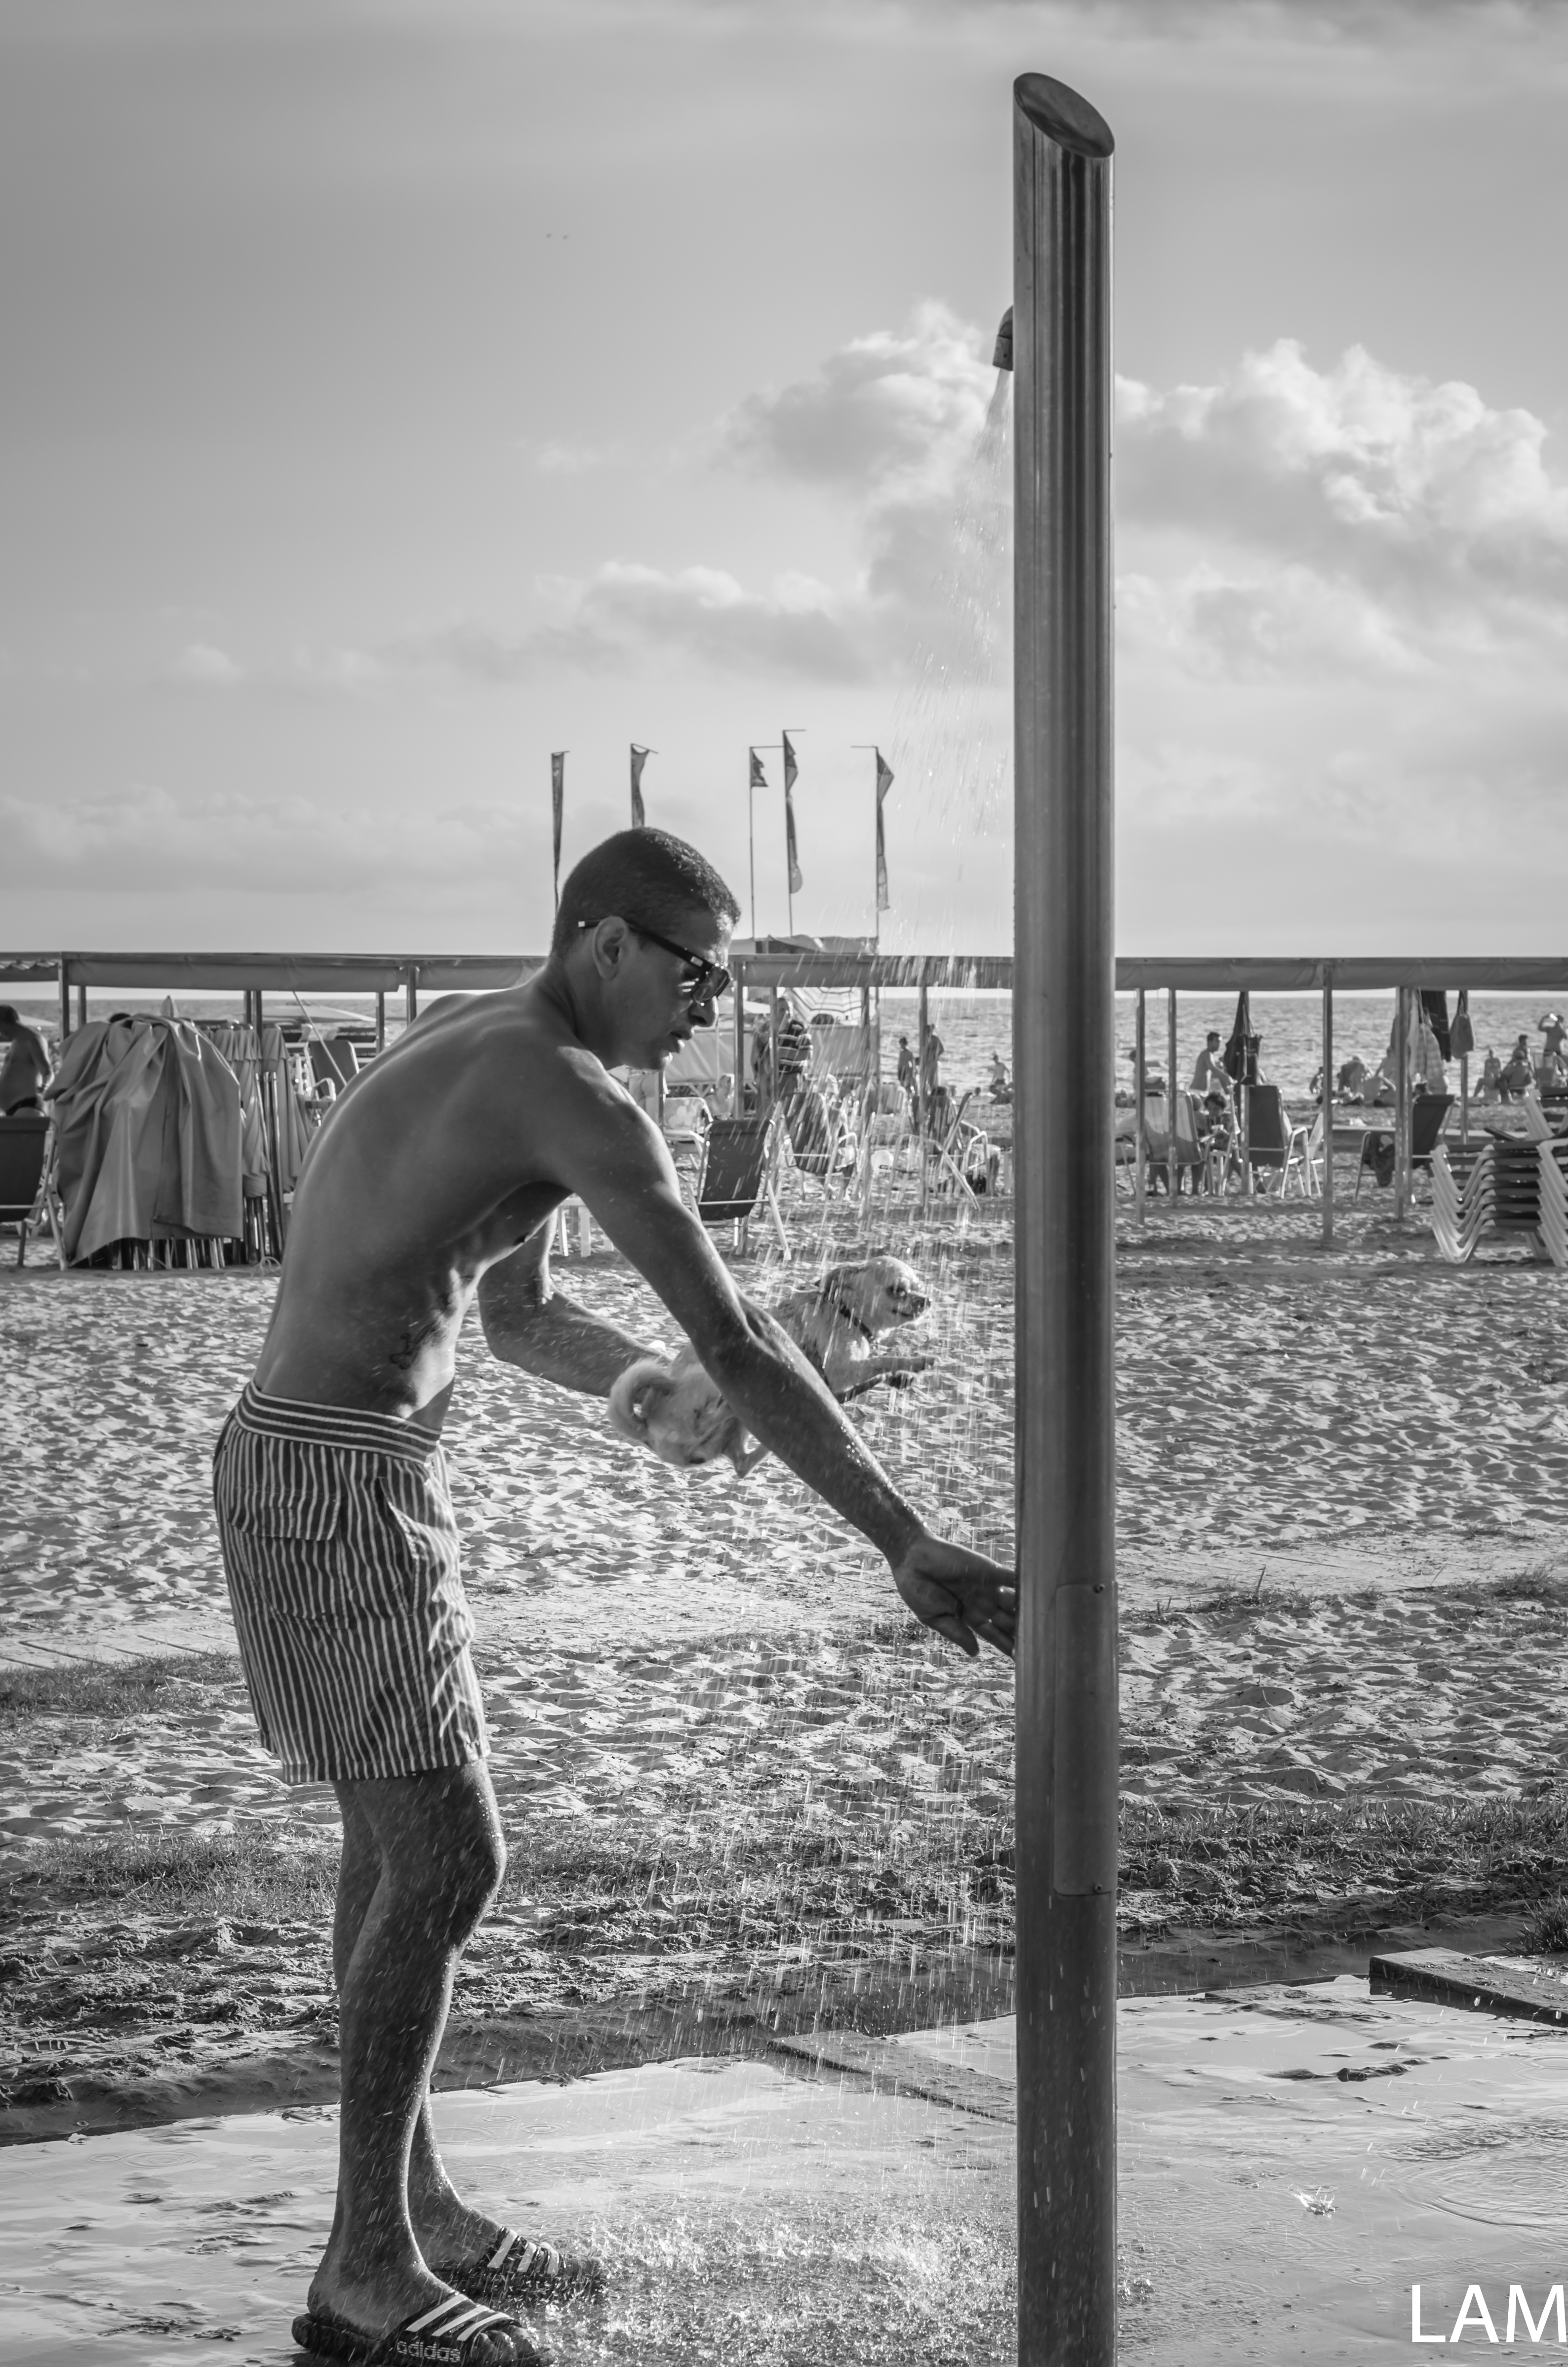
black and white, white, street, photography, portrait, nikon, black, monochrome, streetphotography, bw, candid, 50mm, photograph, image, d7000, salou, monochrome photography, human positions, physical fitness